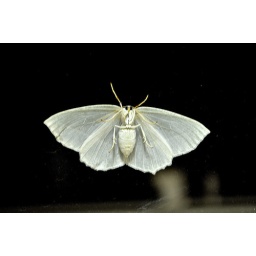
Caught this guy looking in the kitchen window before I turned out the light for the night.